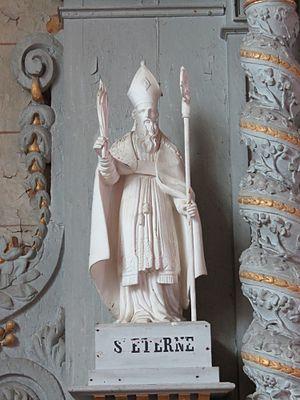
Statue de Saint-Éterne.
Le diocèse d'Évreux est créé au IVᵉ siècle. Il dépend de l'archidiocèse de Rouen.
Saint Éterne, Æternus en latin, est un évêque d'Évreux en Normandie.